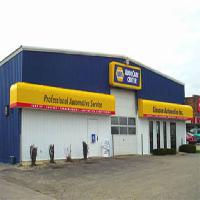
Weather: cloudy or overcast